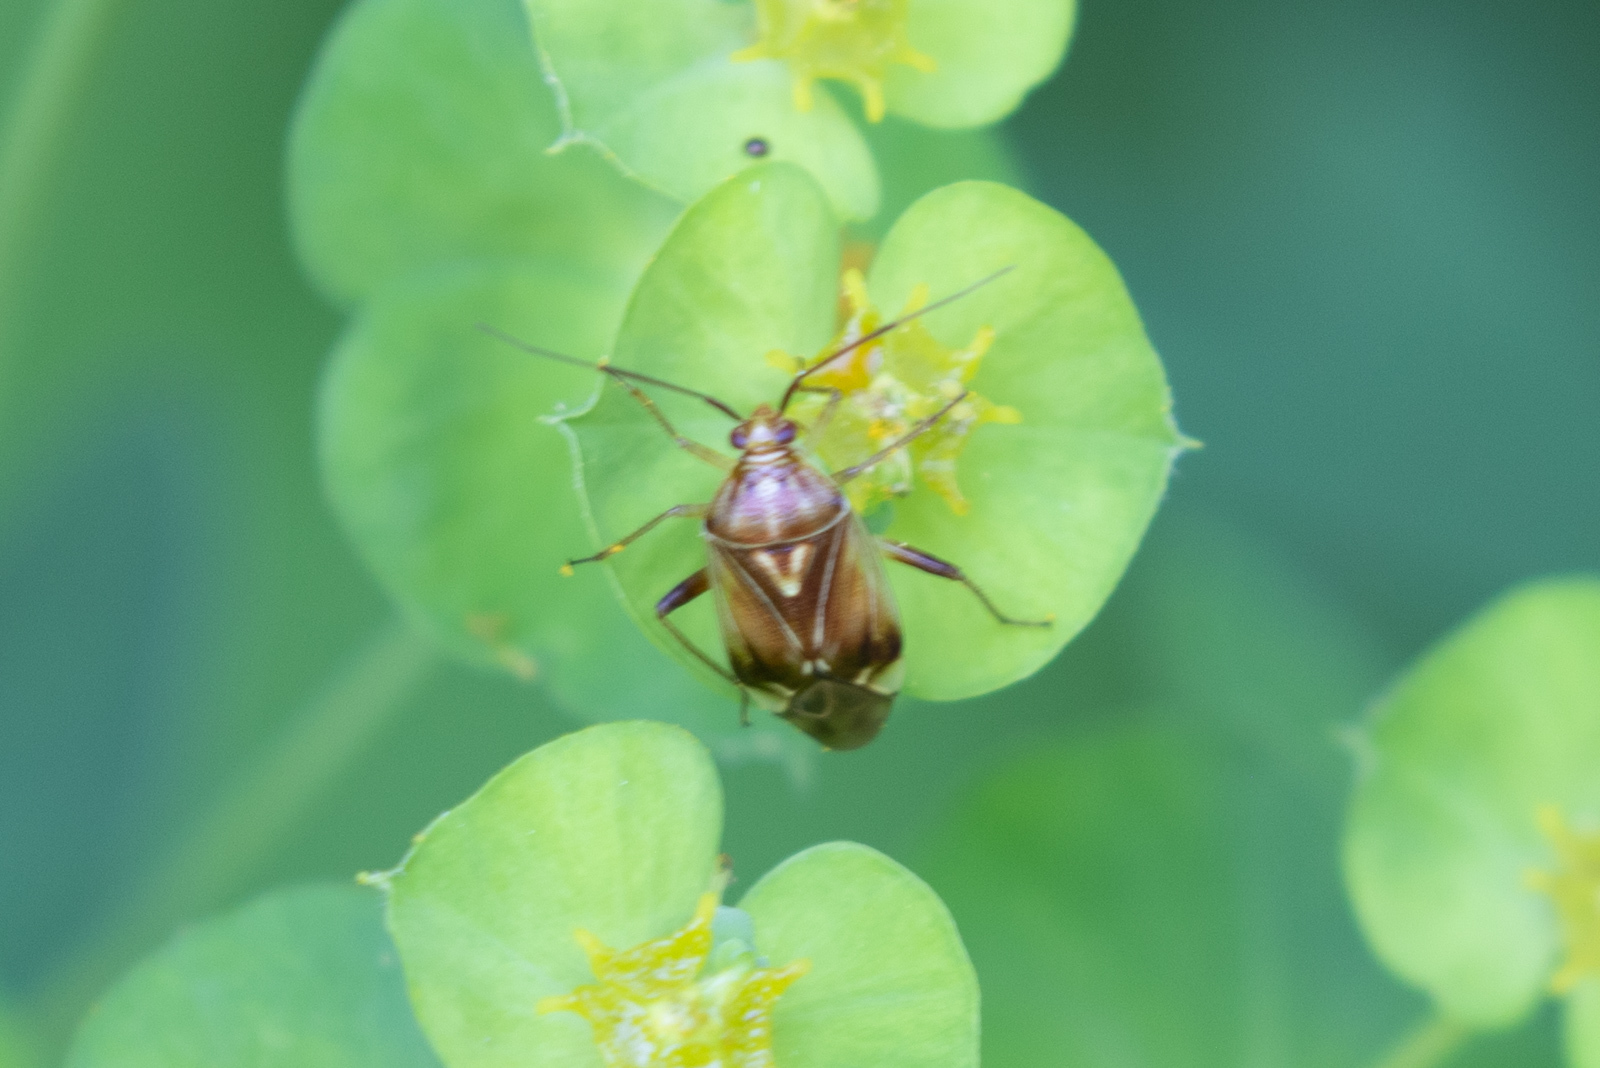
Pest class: lygus_bug